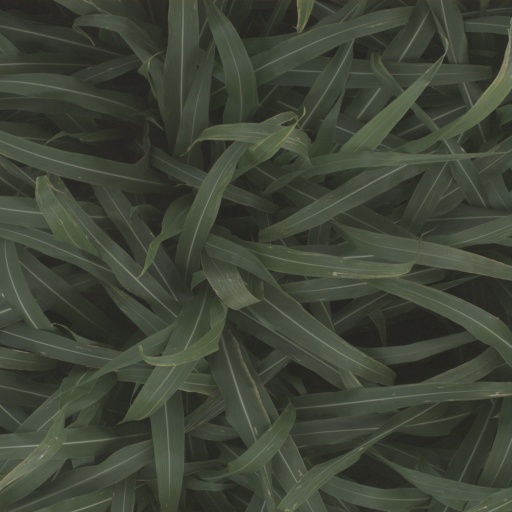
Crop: sorghum